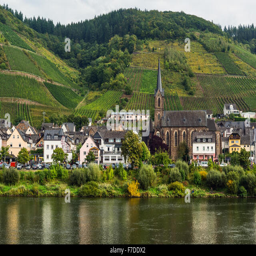
small town on the banks